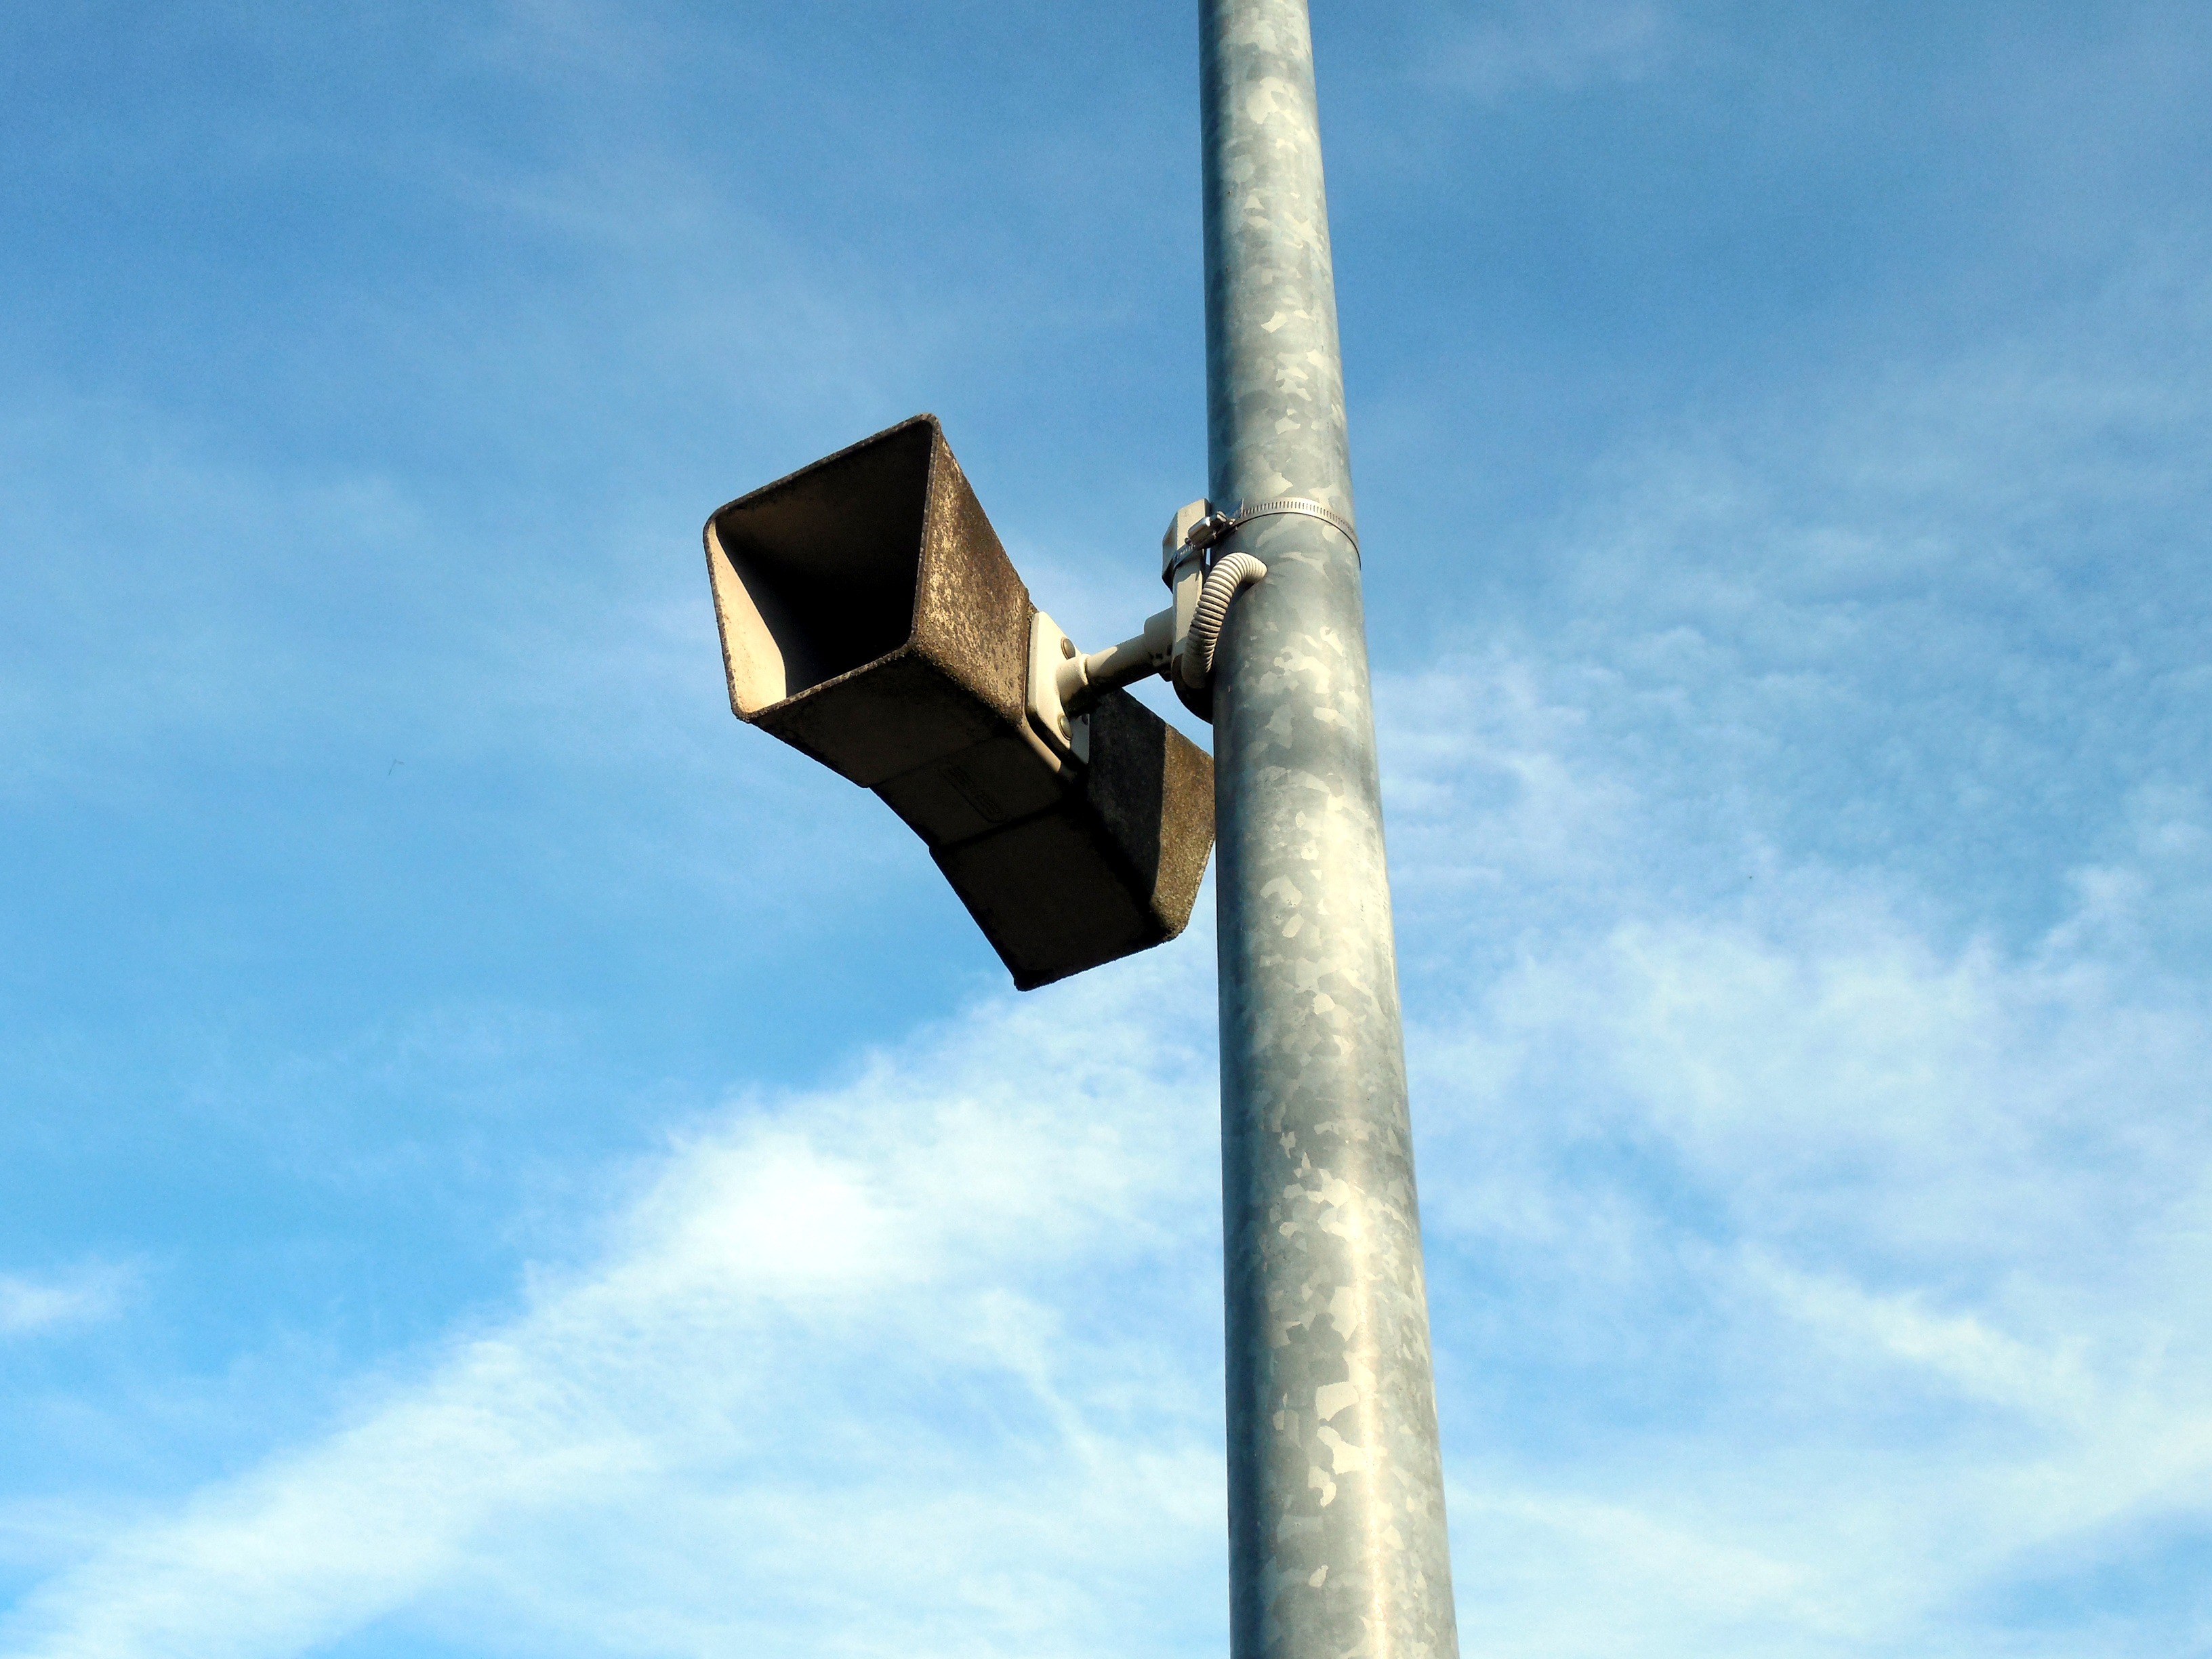
sky, wind, monument, statue, mast, landmark, wind turbine, street light, lighting, sculpture, art, obelisk, sound, volume, speakers, announcement, according to